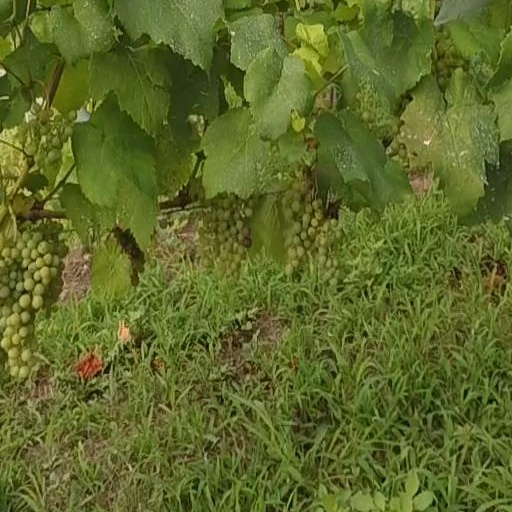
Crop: grape